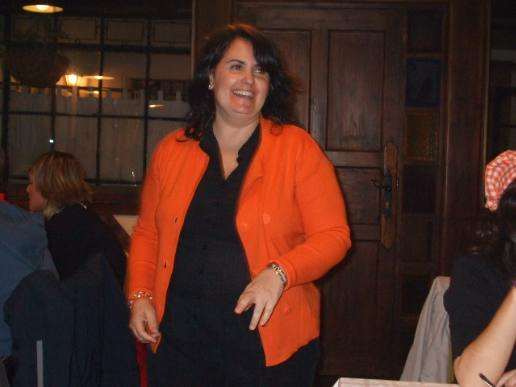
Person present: Yes